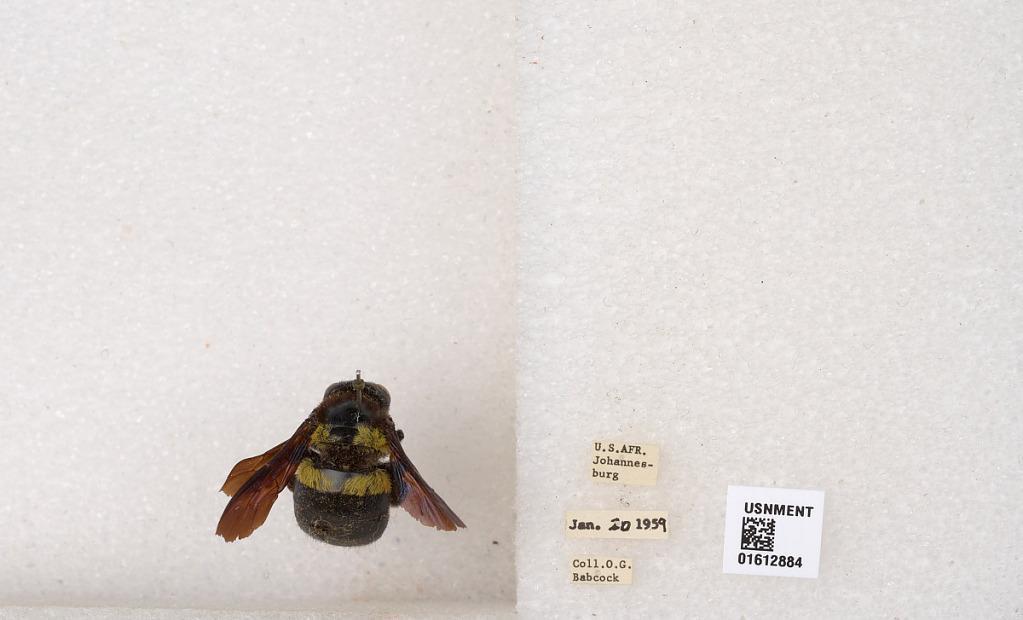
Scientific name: Xylocopa
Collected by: O. Babcock
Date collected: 1959-1-20
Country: South Africa
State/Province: Gauteng
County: Johannesburg
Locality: Johannesburg